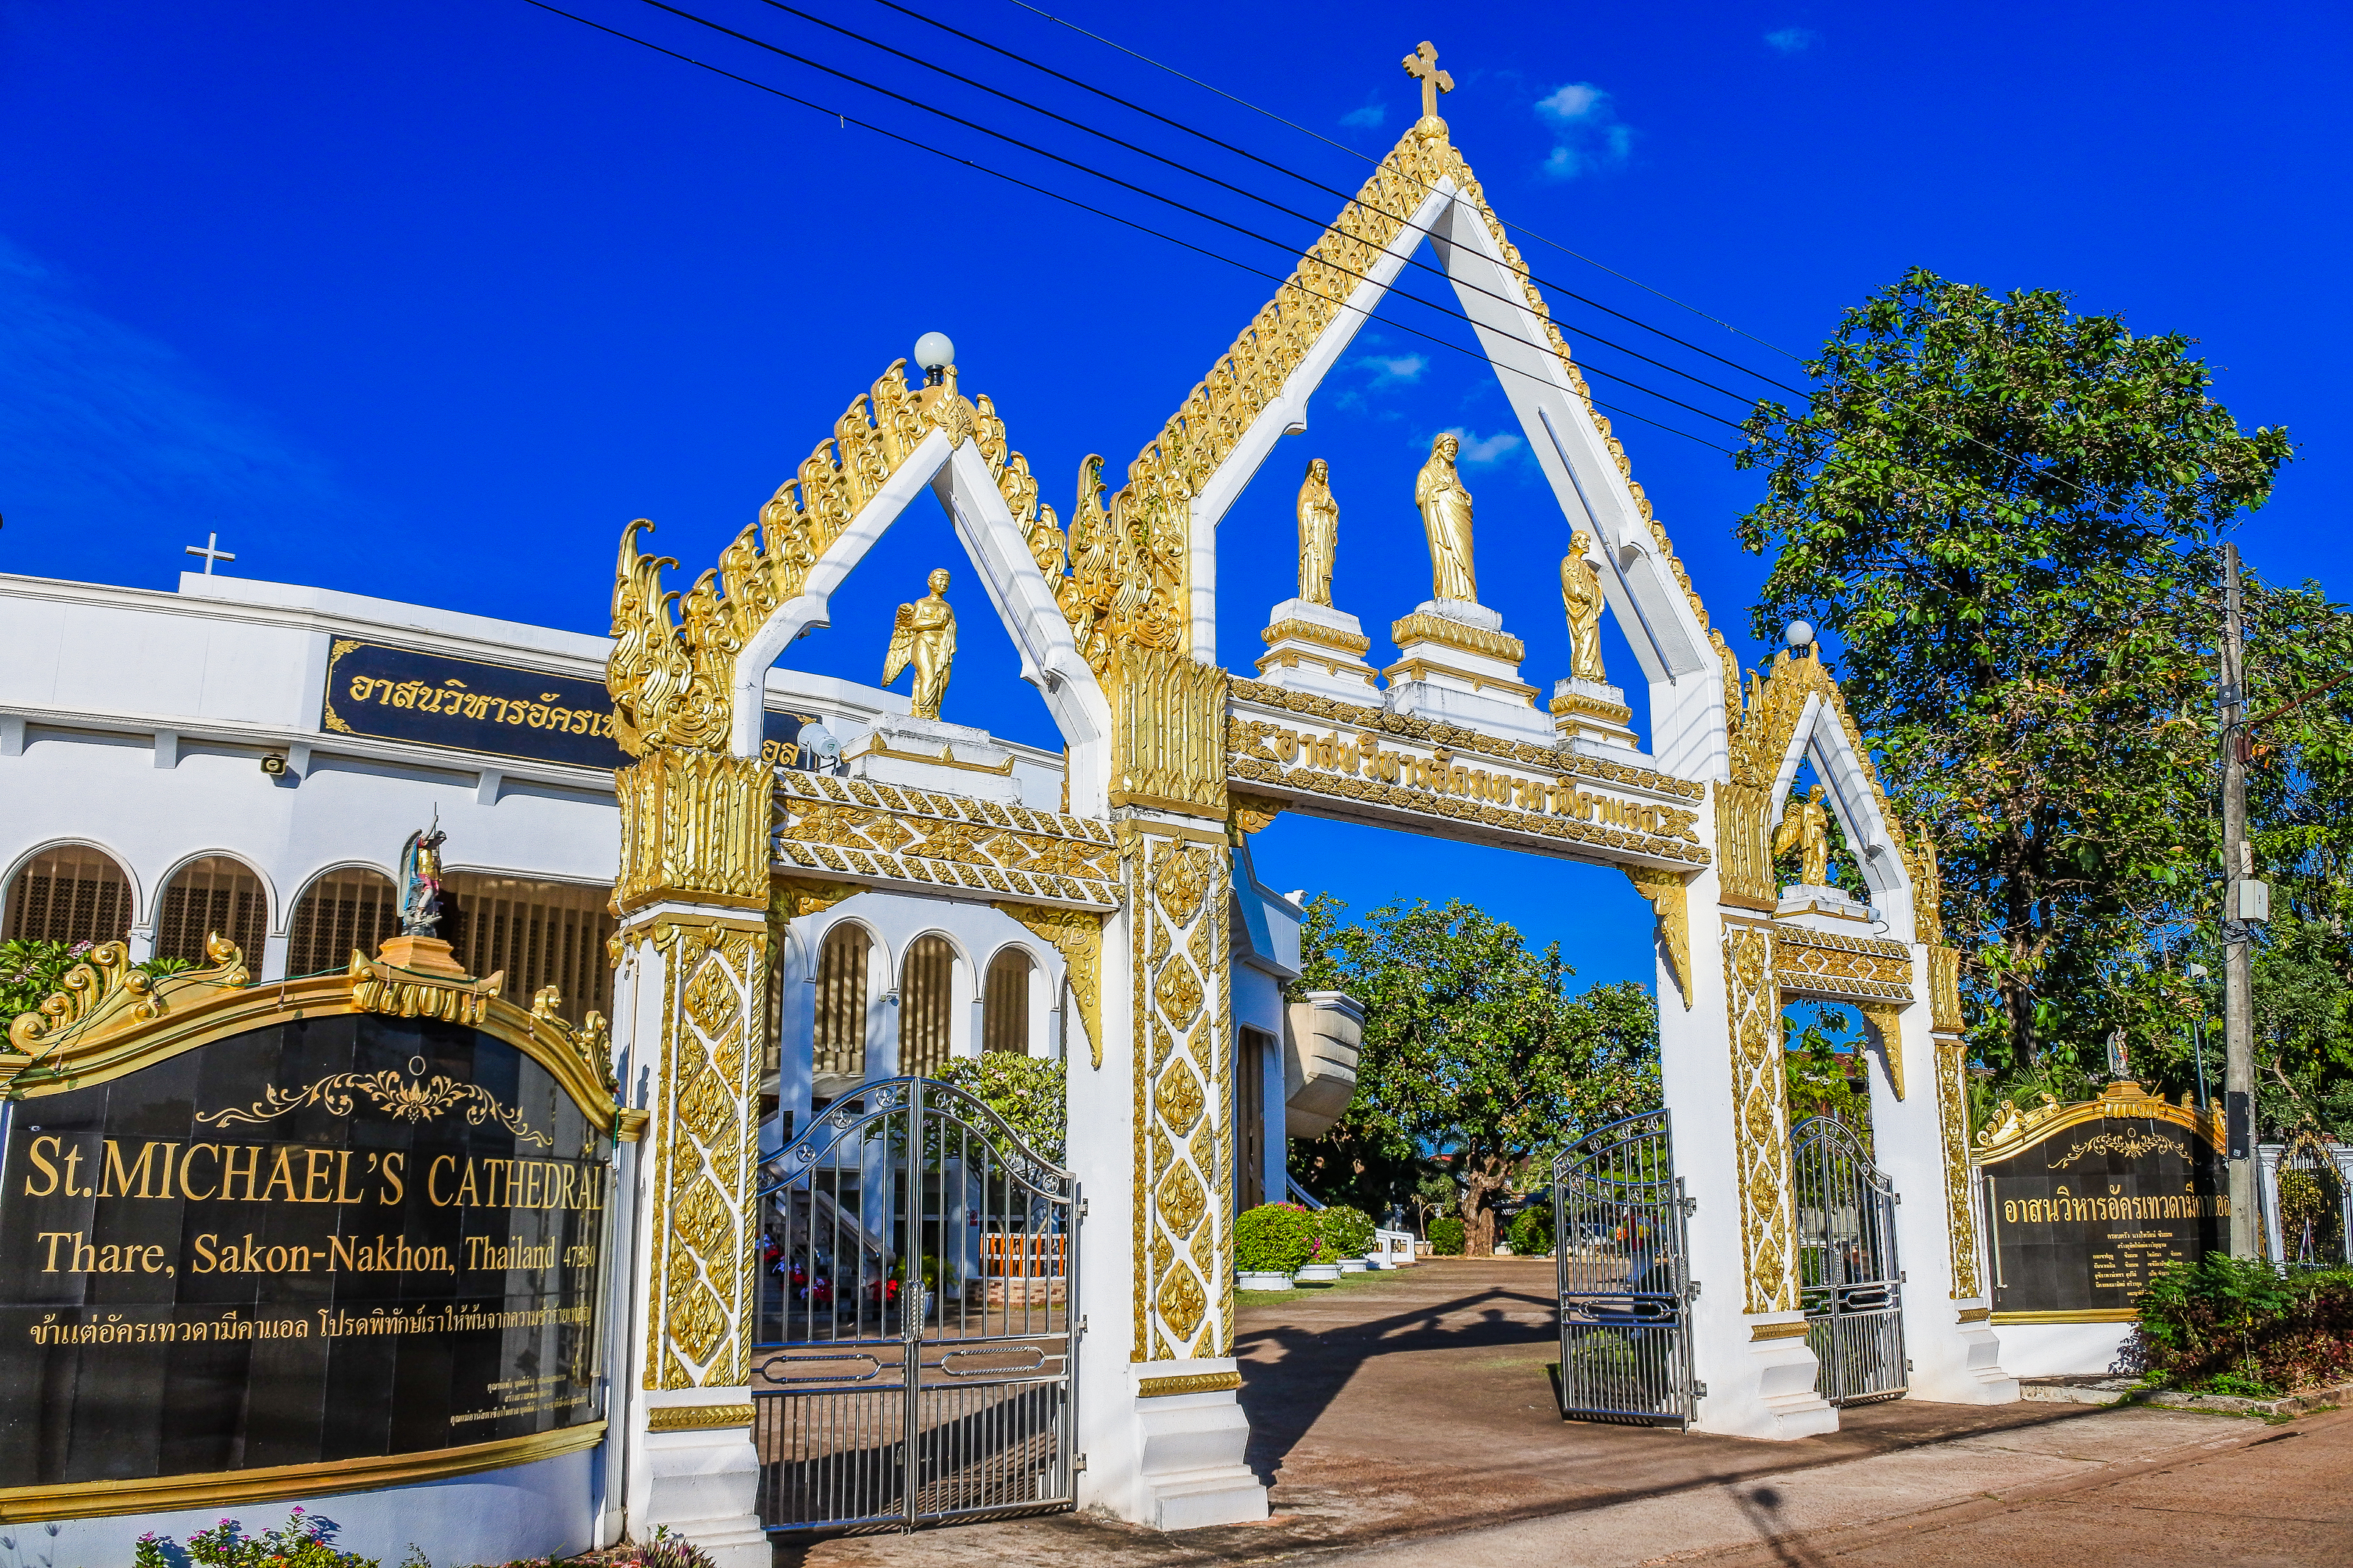
symbol, hands, christianity, sign, building, nakhon, view, white, thailand, antique, landmark, tower, sky, old, statue, history, heart, heaven, jesus, person, catholic, detail, full, love, religious, city, church, isolated, tourism, monument, life, tharae, archangel, christian, cathedral, sacred, architecture, christ, historic, saint, holy, cross, religion, michael, standing, face, prayer, culture, travel, sakon, arch, tree, cloud, historic site, photography, place of worship, facade, house, real estate, residential area, tourist attraction, palace, home, vacation, temple, classical architecture